Lancaster Arts at Lancaster University

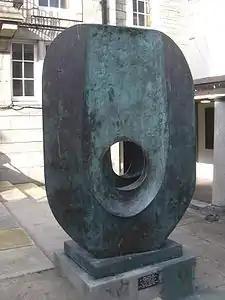
Barbara Hepworth's Dual Form, "bronze", 1965, of which one is on permanent display at the University of Lancaster as part of the Peter Scott Gallery Collections

The Peter Scott Gallery holds significant collections of art and antique objects including a significant collection of Chinese and Japanese Art, as well as a collection of 20th-century art which includes work by artists from the St Ives School, Sir Terry Frost, Wilhelmina Barns-Graham, Barbara Hepworth and William Scott. Among other British artists whose work is represented are Norman Adams, Patrick Caulfield, Elisabeth Frink, Kenneth Martin and Winifred Nicholson. Recent acquisitions have included works by Andy Goldsworthy, Peter Howson and Albert Irvin. The university collection also includes prints by significant European artists such as Dürer, Miró, Ernst, Mondrian and Vasarely, and the Lancaster University Special Collections holds a collection of artists books and an archive of pop-up books.